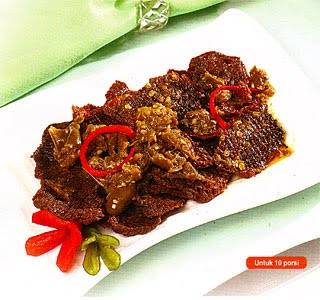
Label: dendeng_batokok